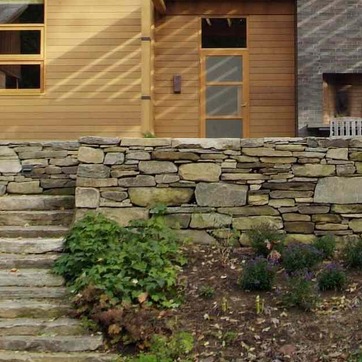
Material: stone